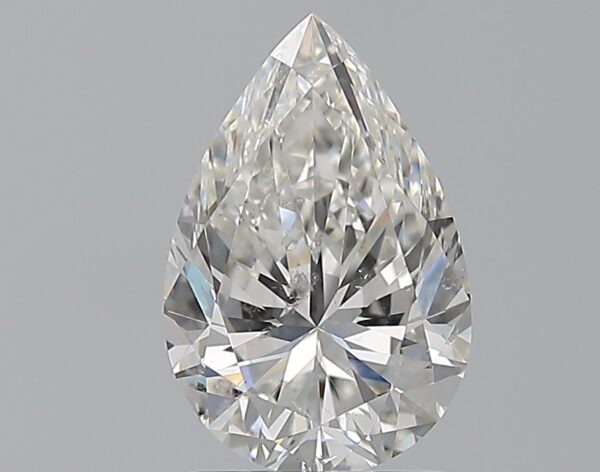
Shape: pear
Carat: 2
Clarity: SI2
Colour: H
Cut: GD
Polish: EX
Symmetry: EX
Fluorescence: N
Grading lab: GIA
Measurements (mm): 10.46 x 6.94 x 4.62